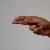
The image shows a hand gesture representing the letter 'H' in Indian Sign Language.